Answer in natural language. Which object is closer to white color dining table (highlighted by a red box), brown wooden dresser with three drawers (highlighted by a blue box) or HousePlant (highlighted by a green box)? Choose between the following options: brown wooden dresser with three drawers (highlighted by a blue box) or HousePlant (highlighted by a green box)
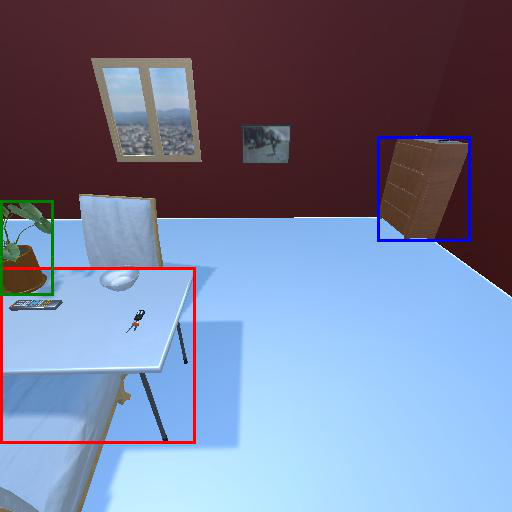
<answer>HousePlant (highlighted by a green box)</answer>